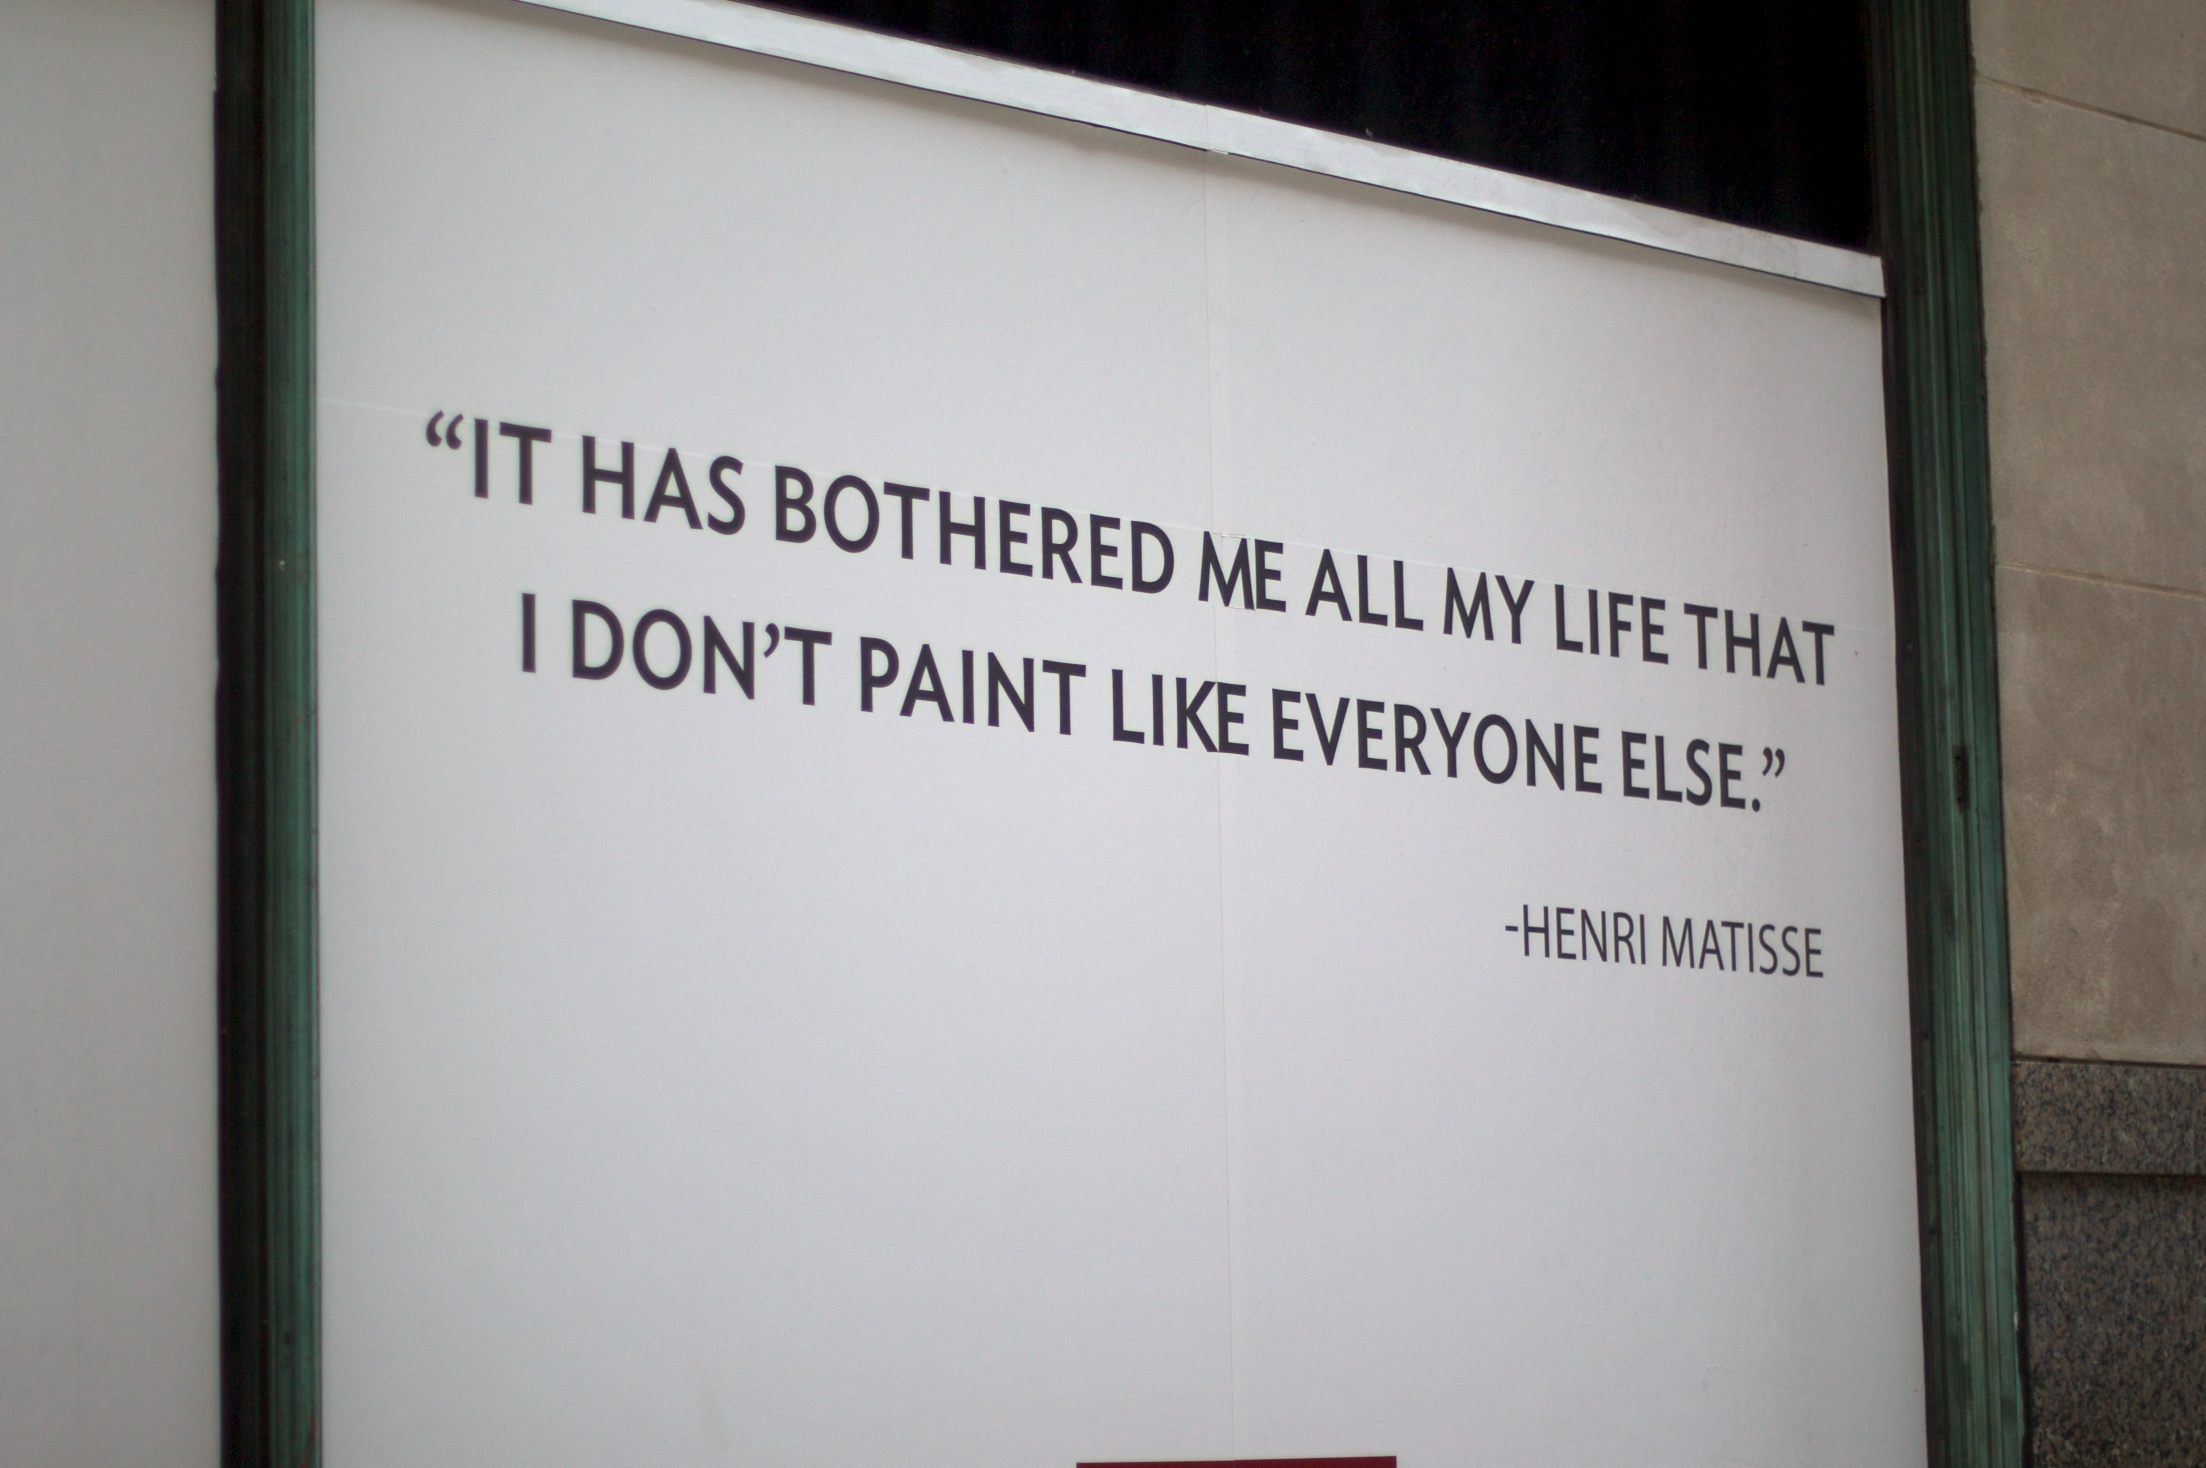
advertising, sign, signage, presentation